433rd Weapons Squadron

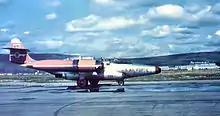
433rd FIS F-89D-75-NO Scorpion 54-191 about 1956 at Ladd AFB, Alaska

Reactivated by Air Defense Command in 1952 as a Fighter-Interceptor Squadron, stationed at Truax Field, Wisconsin and equipped with F-89 Scorpions. Deployed to Eleventh Air Force at Ladd AFB, Alaska, 1954 performing air defense of central and Northern Alaska, responding to GCI directed intercepts of intruding Soviet aircraft. Returned to the Continental United States, being assigned to Minot AFB, North Dakota in 1957. However, no aircraft were assigned to the unit, and in January 1958 the 433rd FIS was inactivated due to budget restraints.